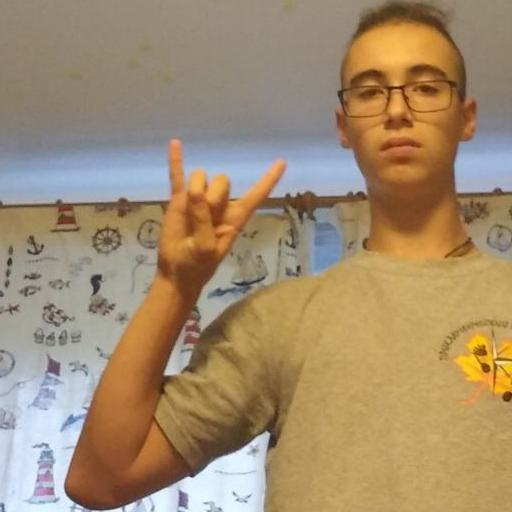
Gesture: rock